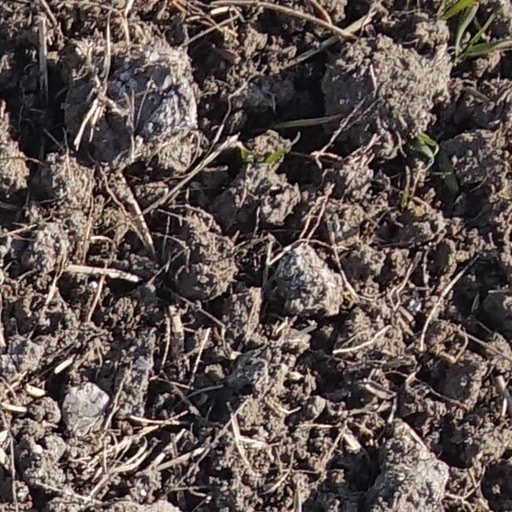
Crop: wheat